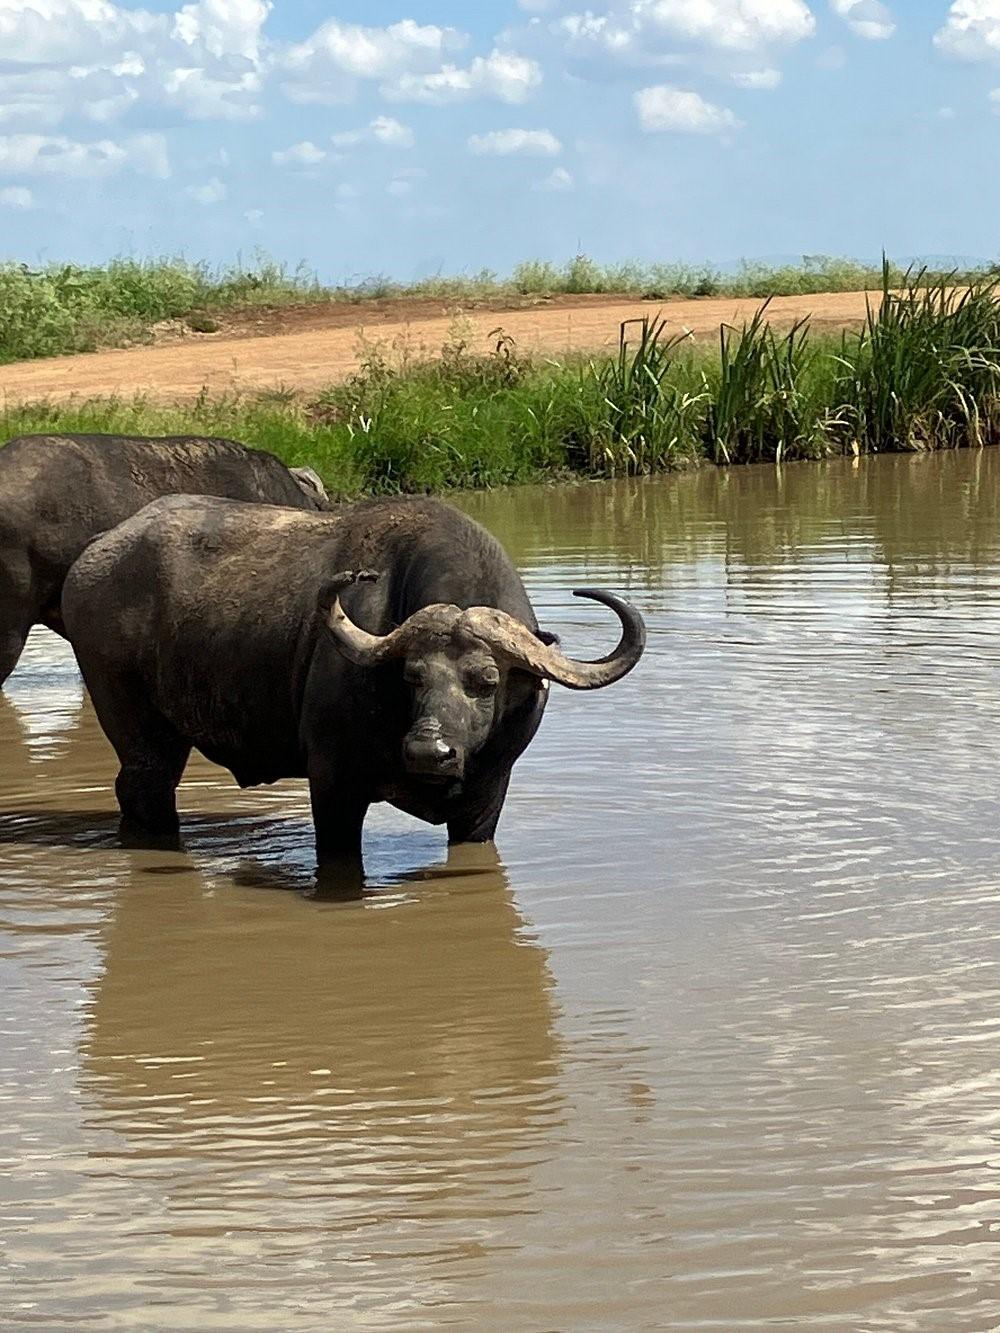
Mnyama pori aina ya nyati wakiwa ndani ya dimbwi la maji lenye rangi ya kahawia ama tope nyati hao wanaweza kunywa maji hayo au kutumia kujipoozea miili yao kutokana na joto kali, huku kando ya dimbwi hilo kukiwa na majani ya rangi ya kijani na barabara ya vumbi.